The Long Intermission

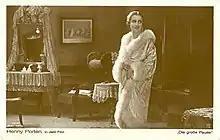

The Long Intermission is a 1927 German silent drama film directed by Carl Froelich and starring Henny Porten, Wolfgang von Schwindt and Livio Pavanelli. It is based upon the play written by Oscar Blumenthal and Max Bernstein.